Well

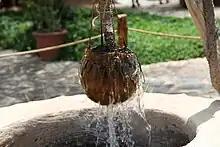

In Egypt, shadoofs and sakias are used. The sakia is much more efficient, as it can bring up water from a depth of 10 metres (versus the 3 metres of the shadoof). The sakia is the Egyptian version of the noria. Some of the world's oldest known wells, located in Cyprus, date to 7000–8,500 BC. Two wells from the Neolithic period, around 6500 BC, have been discovered in Israel. One is in Atlit, on the northern coast of Israel, and the other is in the Jezreel Valley.